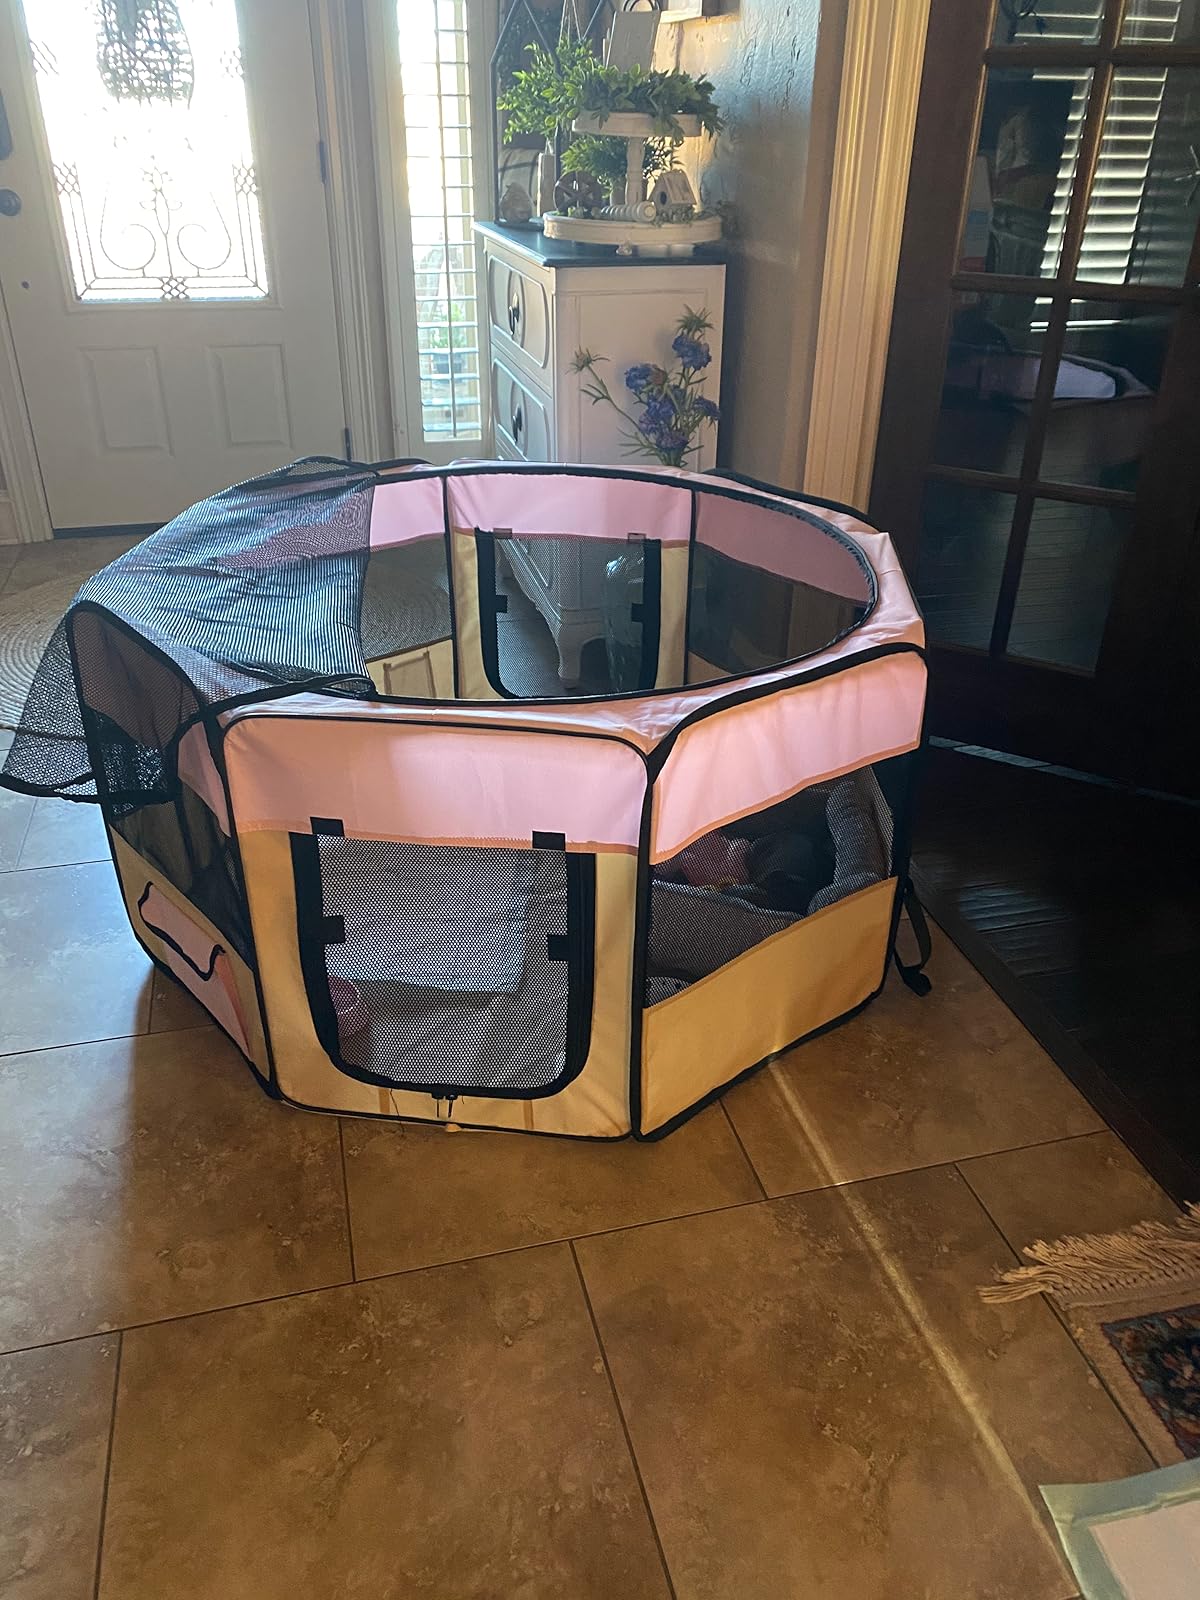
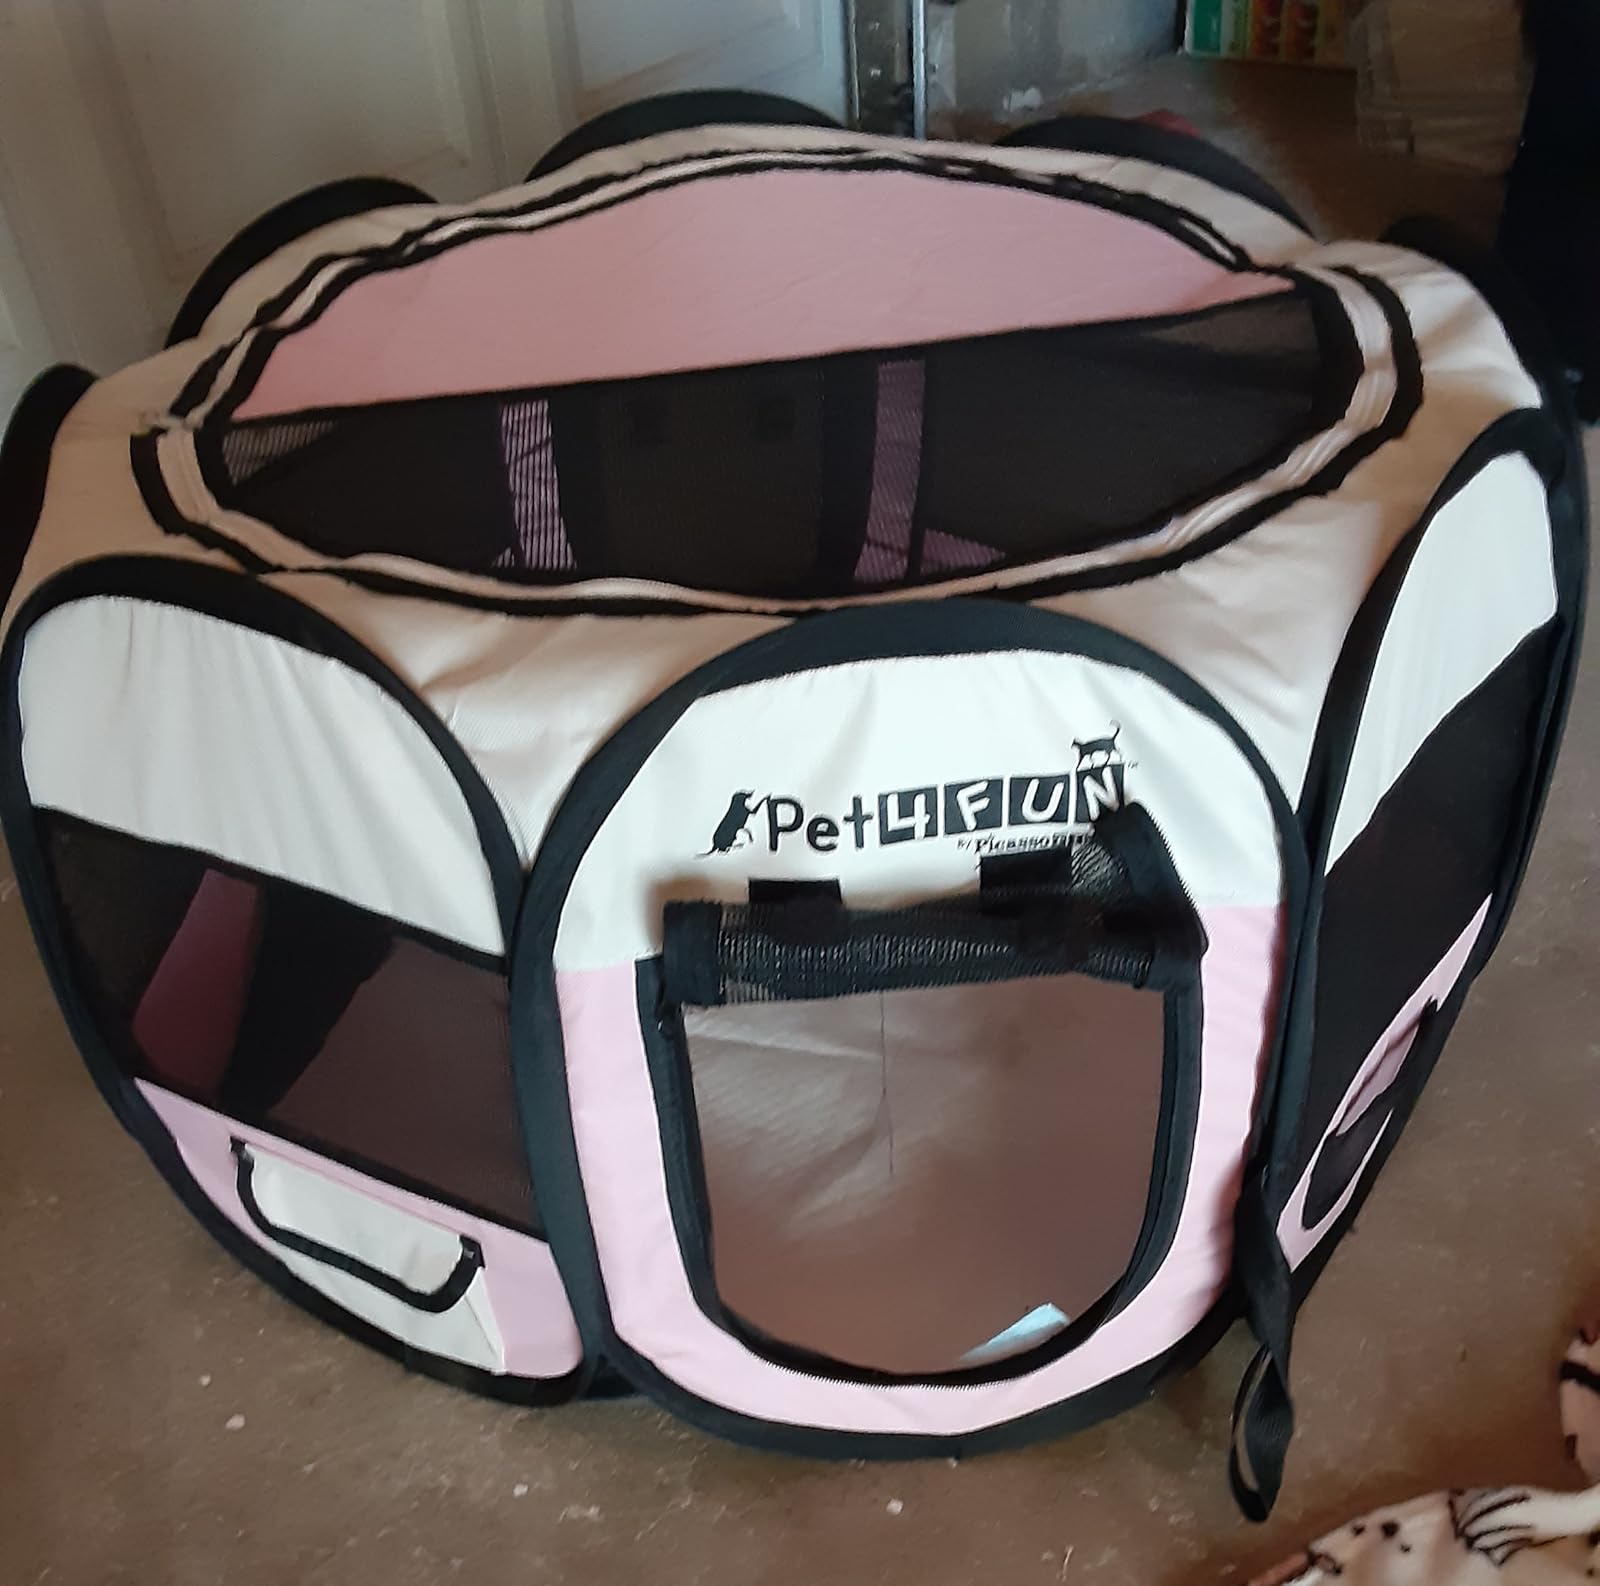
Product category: items_kennel
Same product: no